Hutchinson House (Tampa, Florida)

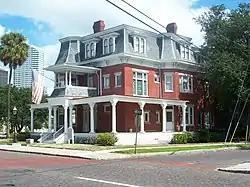

The Hutchinson House is a historic home completed in 1908 in Tampa, Florida, United States. It is a three-story brick building in the Second Empire architecture. The building includes a high mansard roof and large porch with tall Corinthian columns.